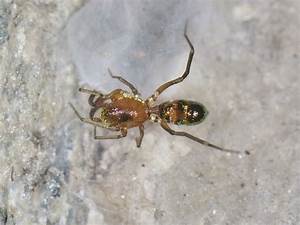
Label: ragno